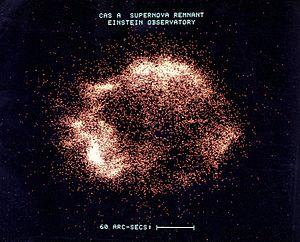
HEAO-2, renommé Einstein après son lancement, est un observatoire spatial travaillant dans le domaine des rayons X lancé le 12 novembre 1978. Il est le premier satellite X à fournir des images depuis l'espace. HEAO-2 fait partie d'une série de 3 satellites du même type développés par la NASA : les deux autres observatoires sont HEAO-1 lancé le 12 août 1977 et HEAO-3 lancé le 20 septembre 1979.